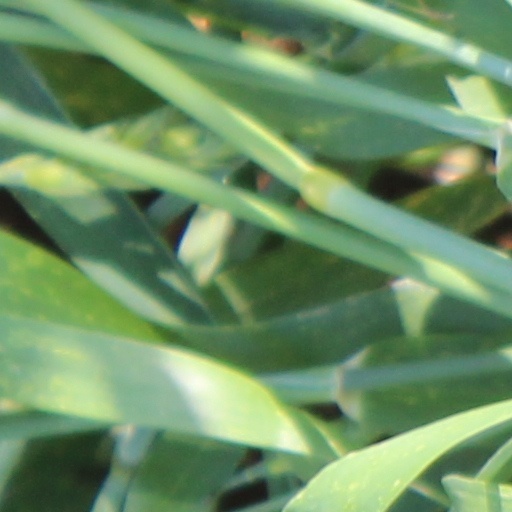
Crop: wheat